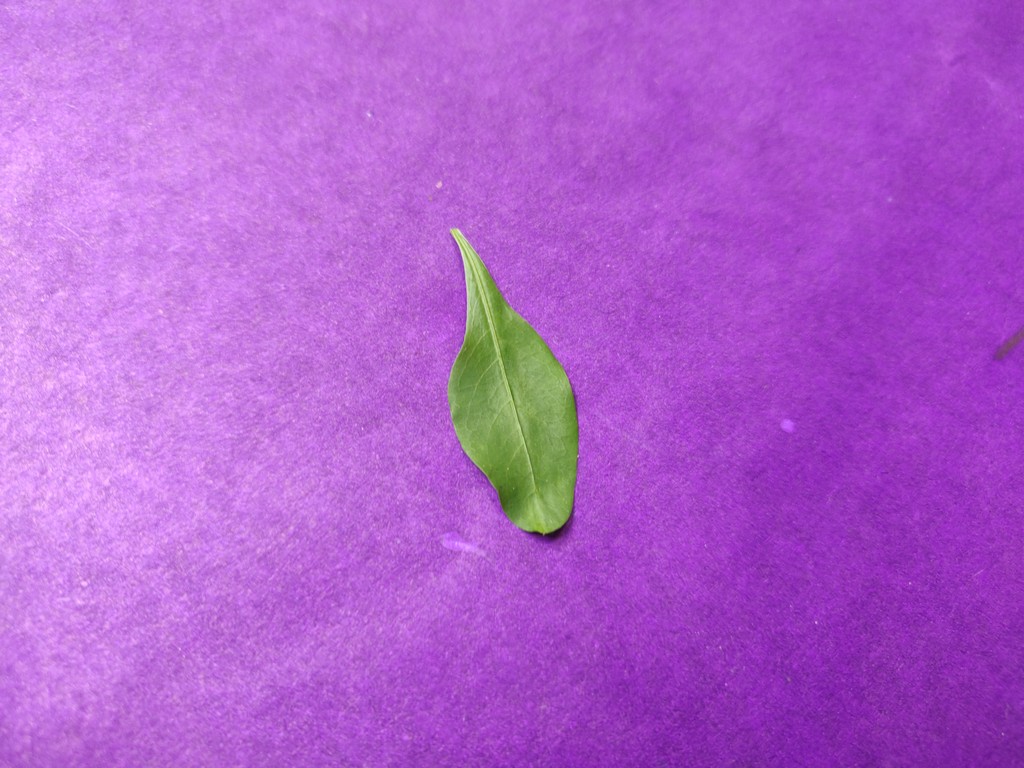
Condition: Healthy
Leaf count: single
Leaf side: front